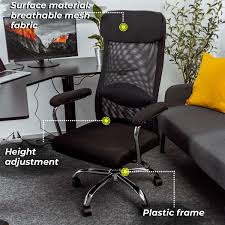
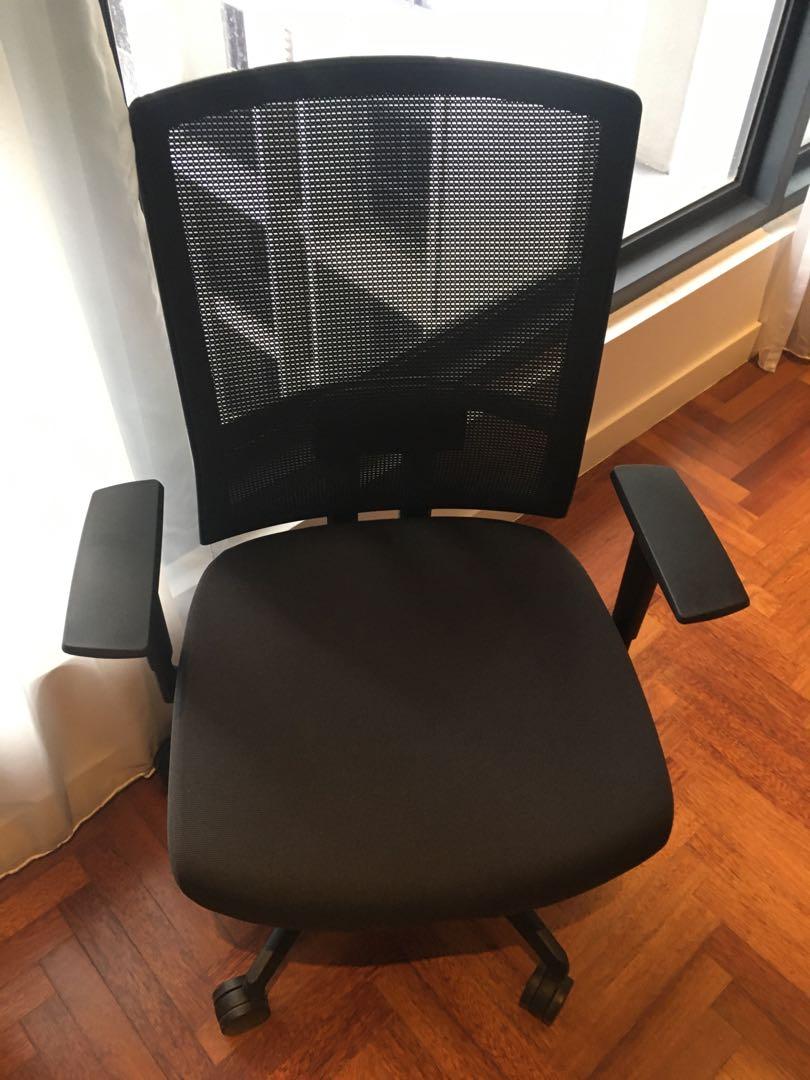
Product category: items_chair
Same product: no